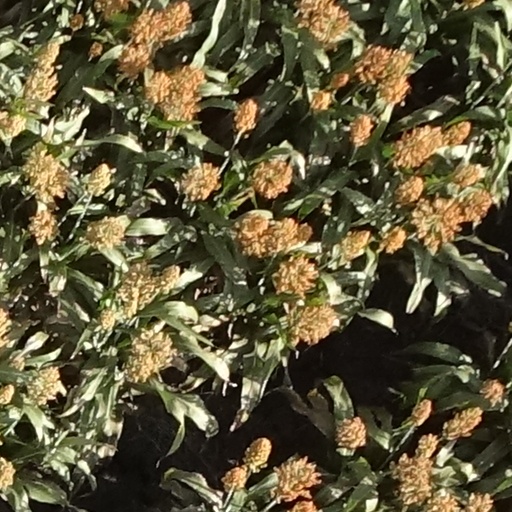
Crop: sorghum